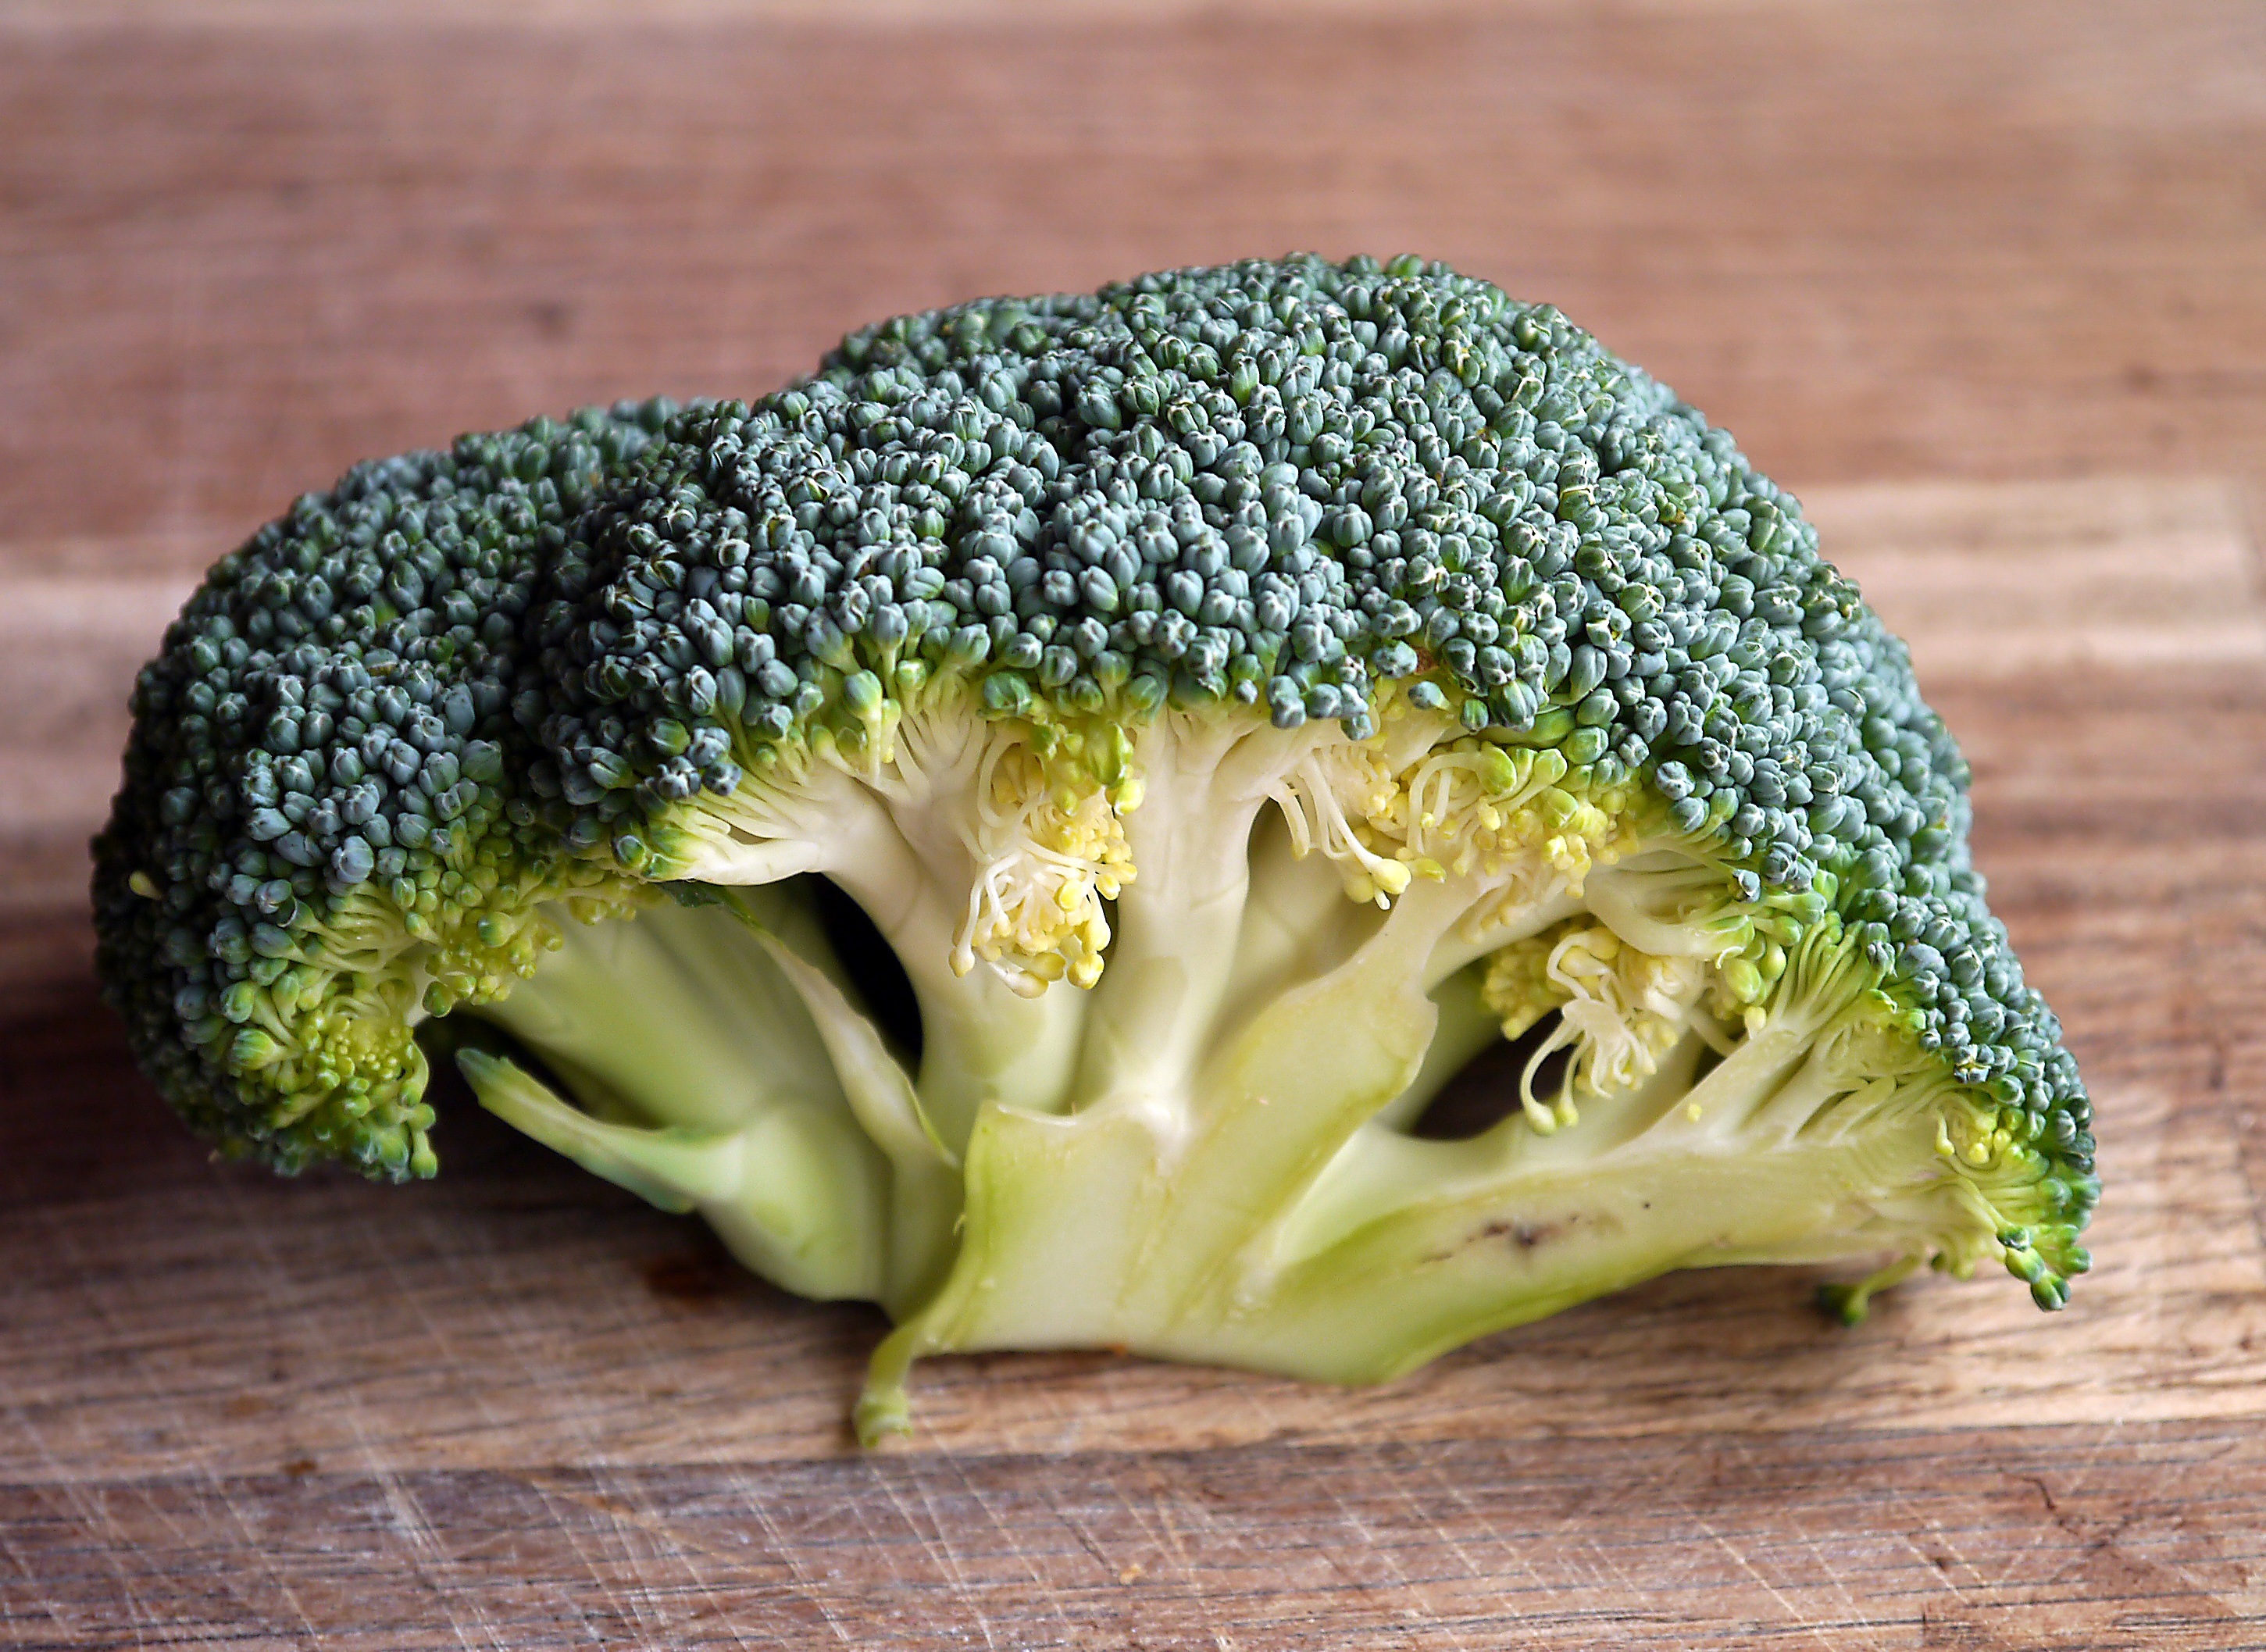
plant, stem, food, green, ingredient, produce, vegetable, natural, fresh, healthy, health, broccoli, freshness, vegetarian, raw, diet, organic, uncooked, brocoli, land plant, brocolli